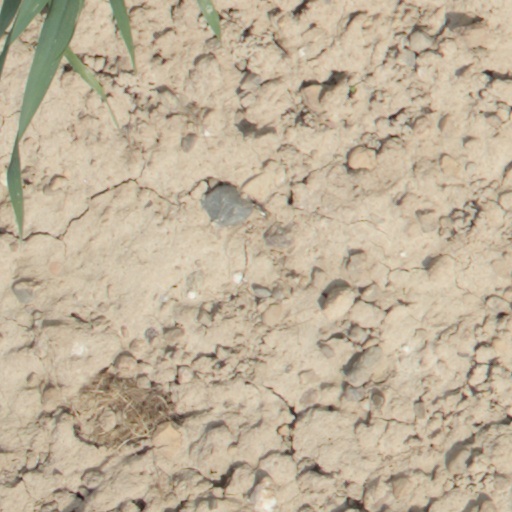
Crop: wheat